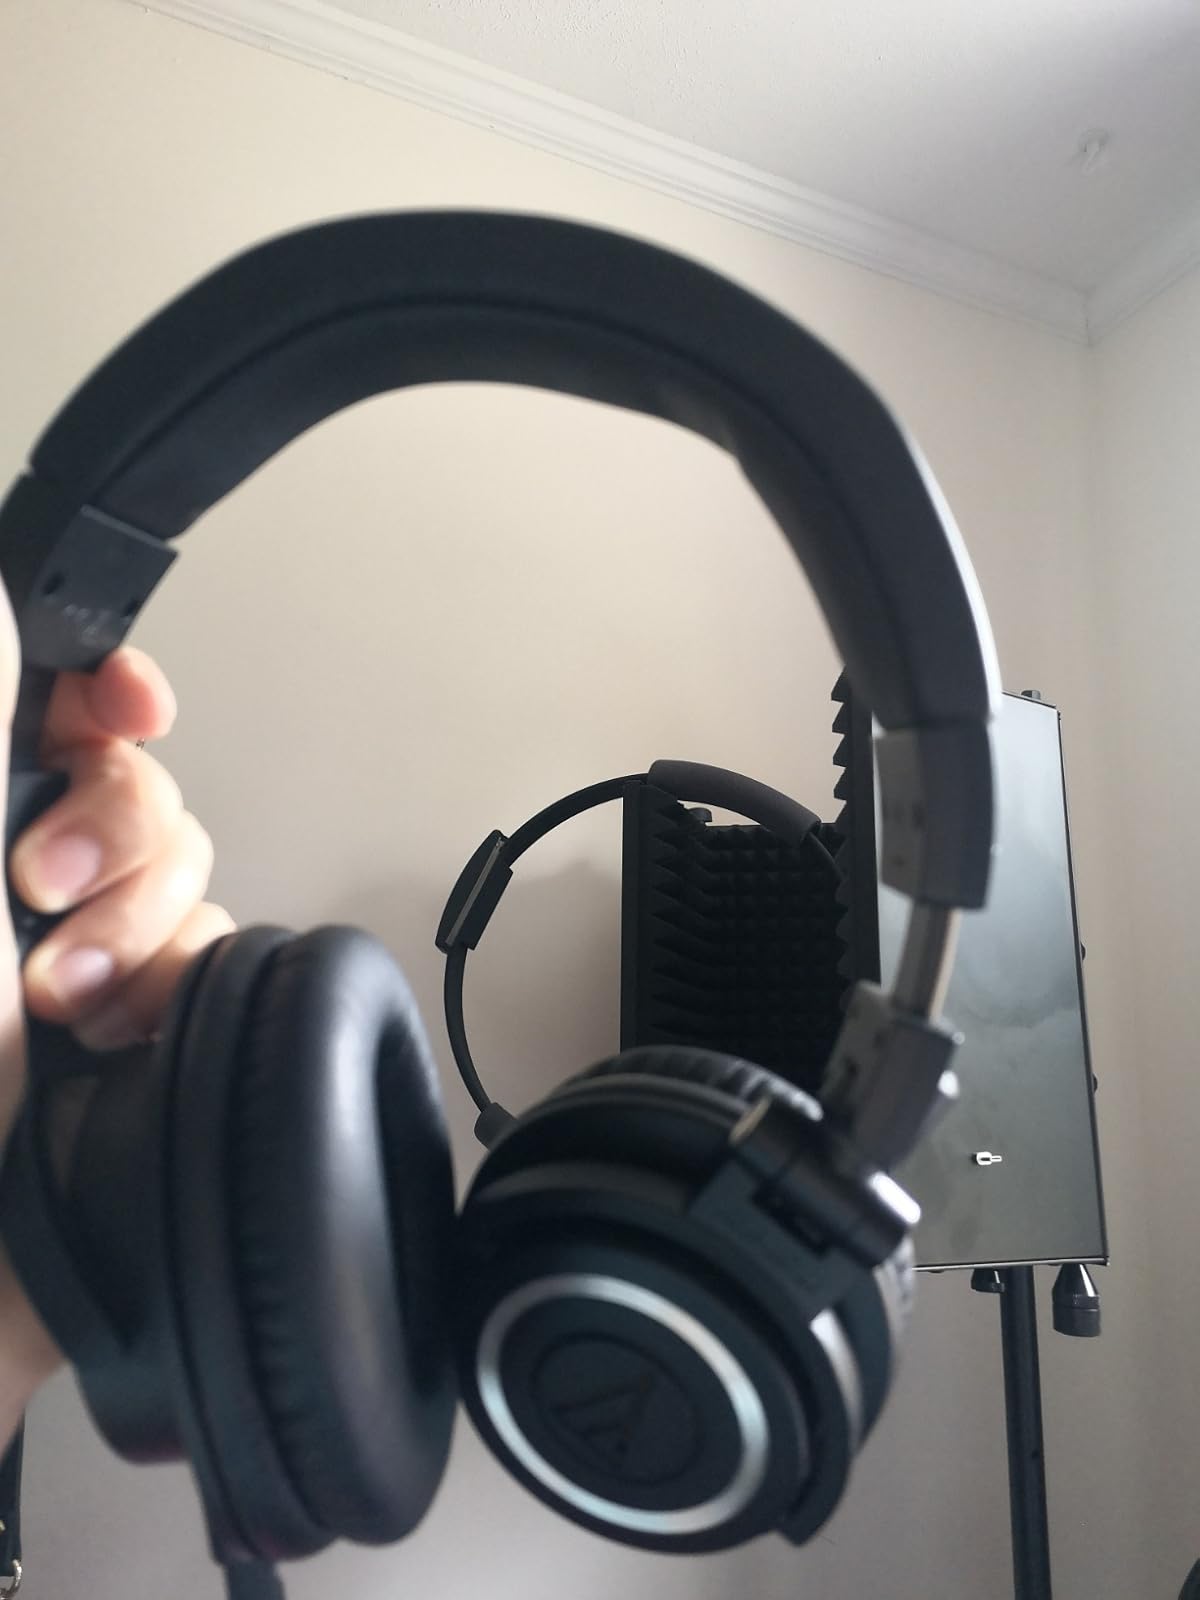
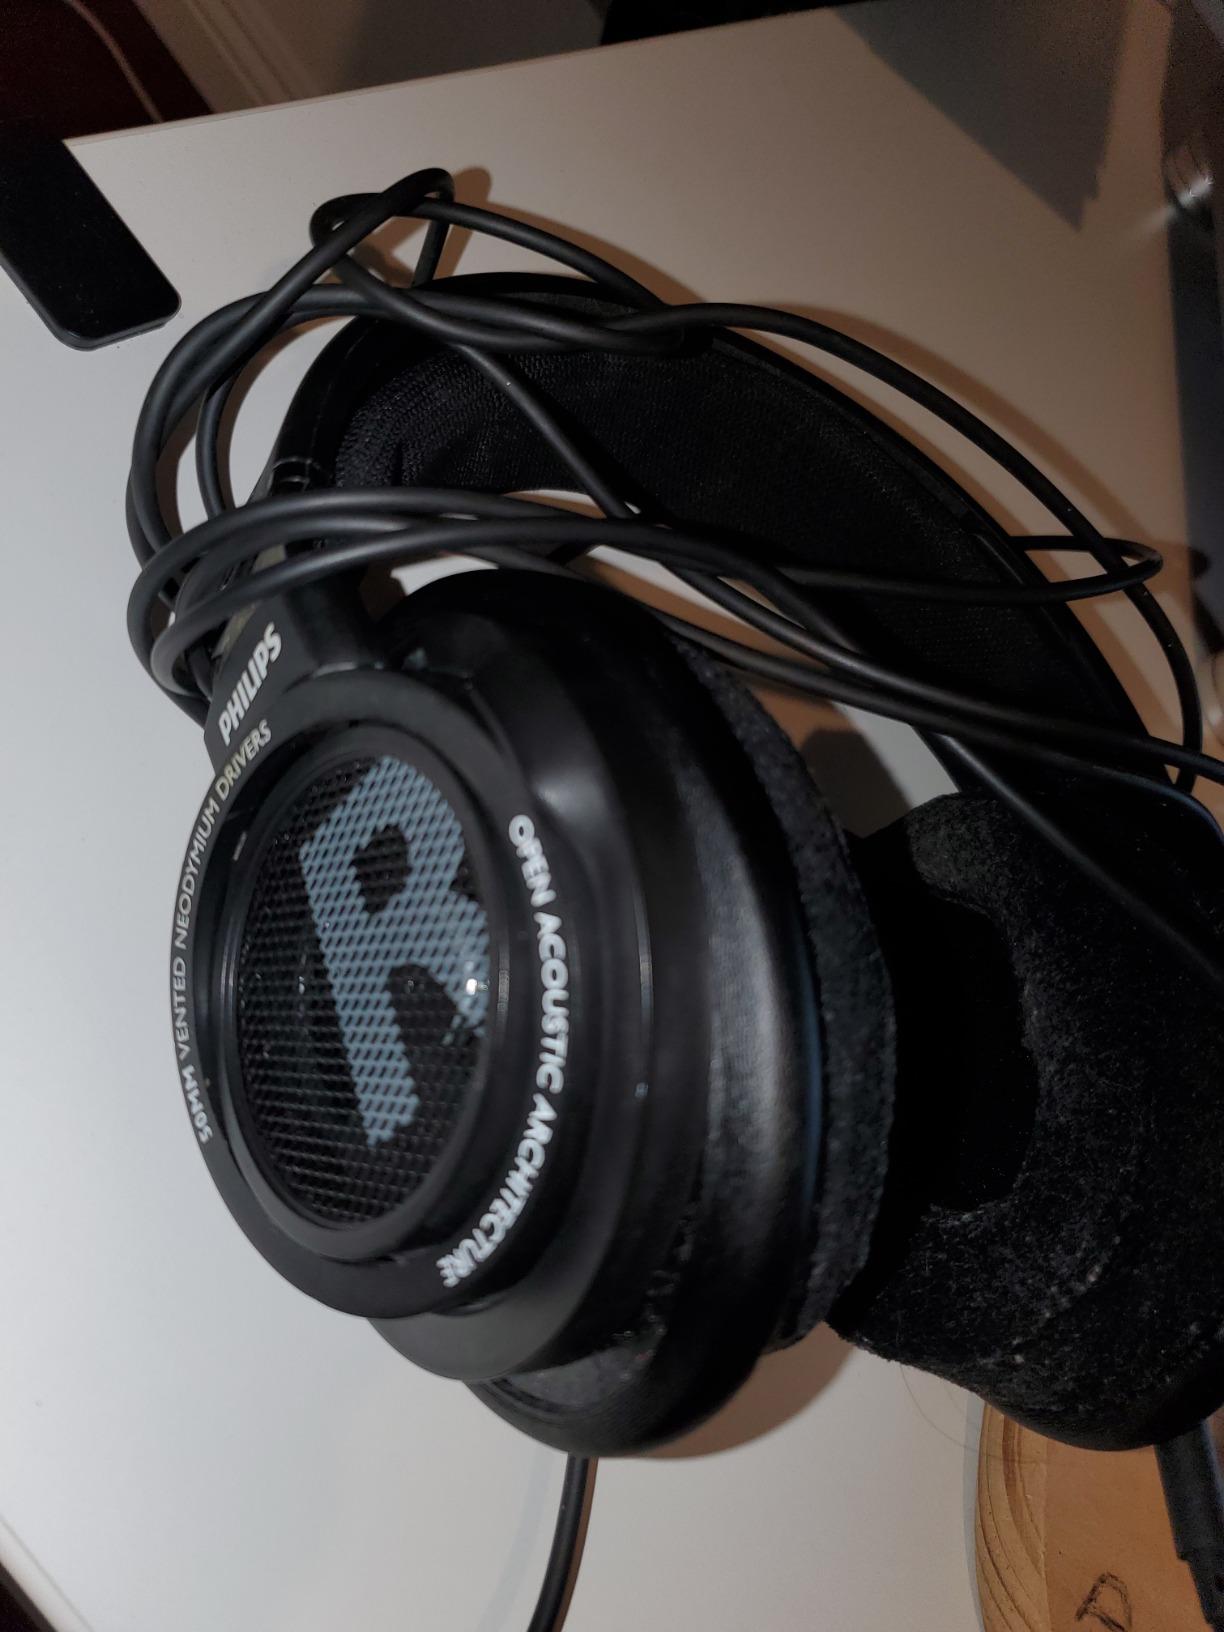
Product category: headphones
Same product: no